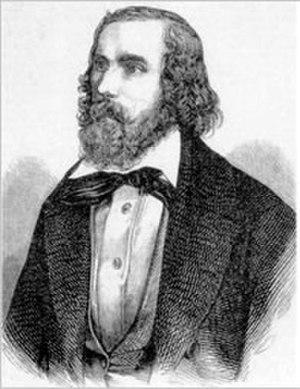
Friedrich Franz Karl Hecker, est un homme politique et un révolutionnaire allemand du milieu du XIXᵉ siècle.